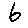
Label: 6